Visconti Park

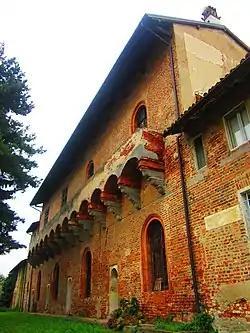
Mirabello Castle

In 1325 the rich Fiamberti family from Pavia acquired numerous assets and funds in the area and, between 1325 and 1341, had the primitive castle built, with a tower and shelter. In the 1360s, Galeazzo II Visconti bought half of the castle from the Fiamberti family, with the relevant funds, while the remaining part of the complex was expropriated by the lord. The complex was restored by Gian Galeazzo Visconti in 1384 and included in the large Visconti Park. Filippo Maria Visconti established the position of captain of the Park, in charge of the custody and management of the ducal assets and placed his seat in the castle.